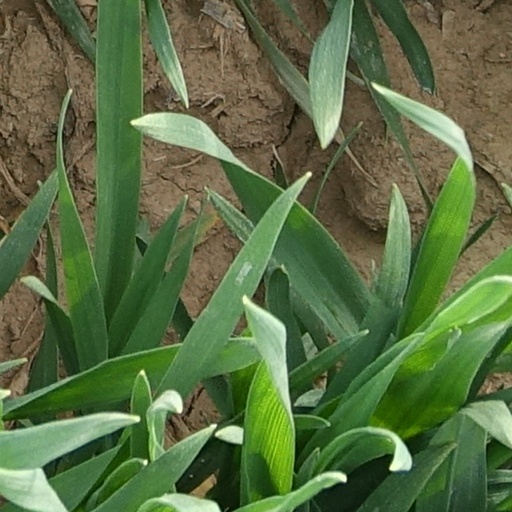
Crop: wheat